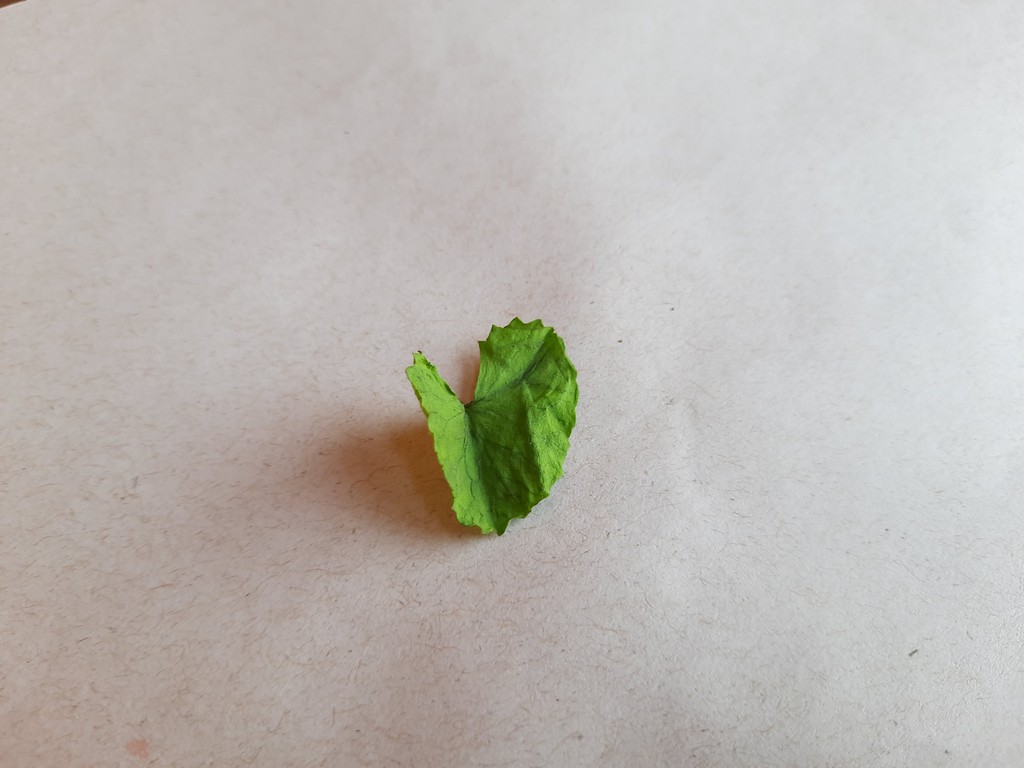
Label: Dried